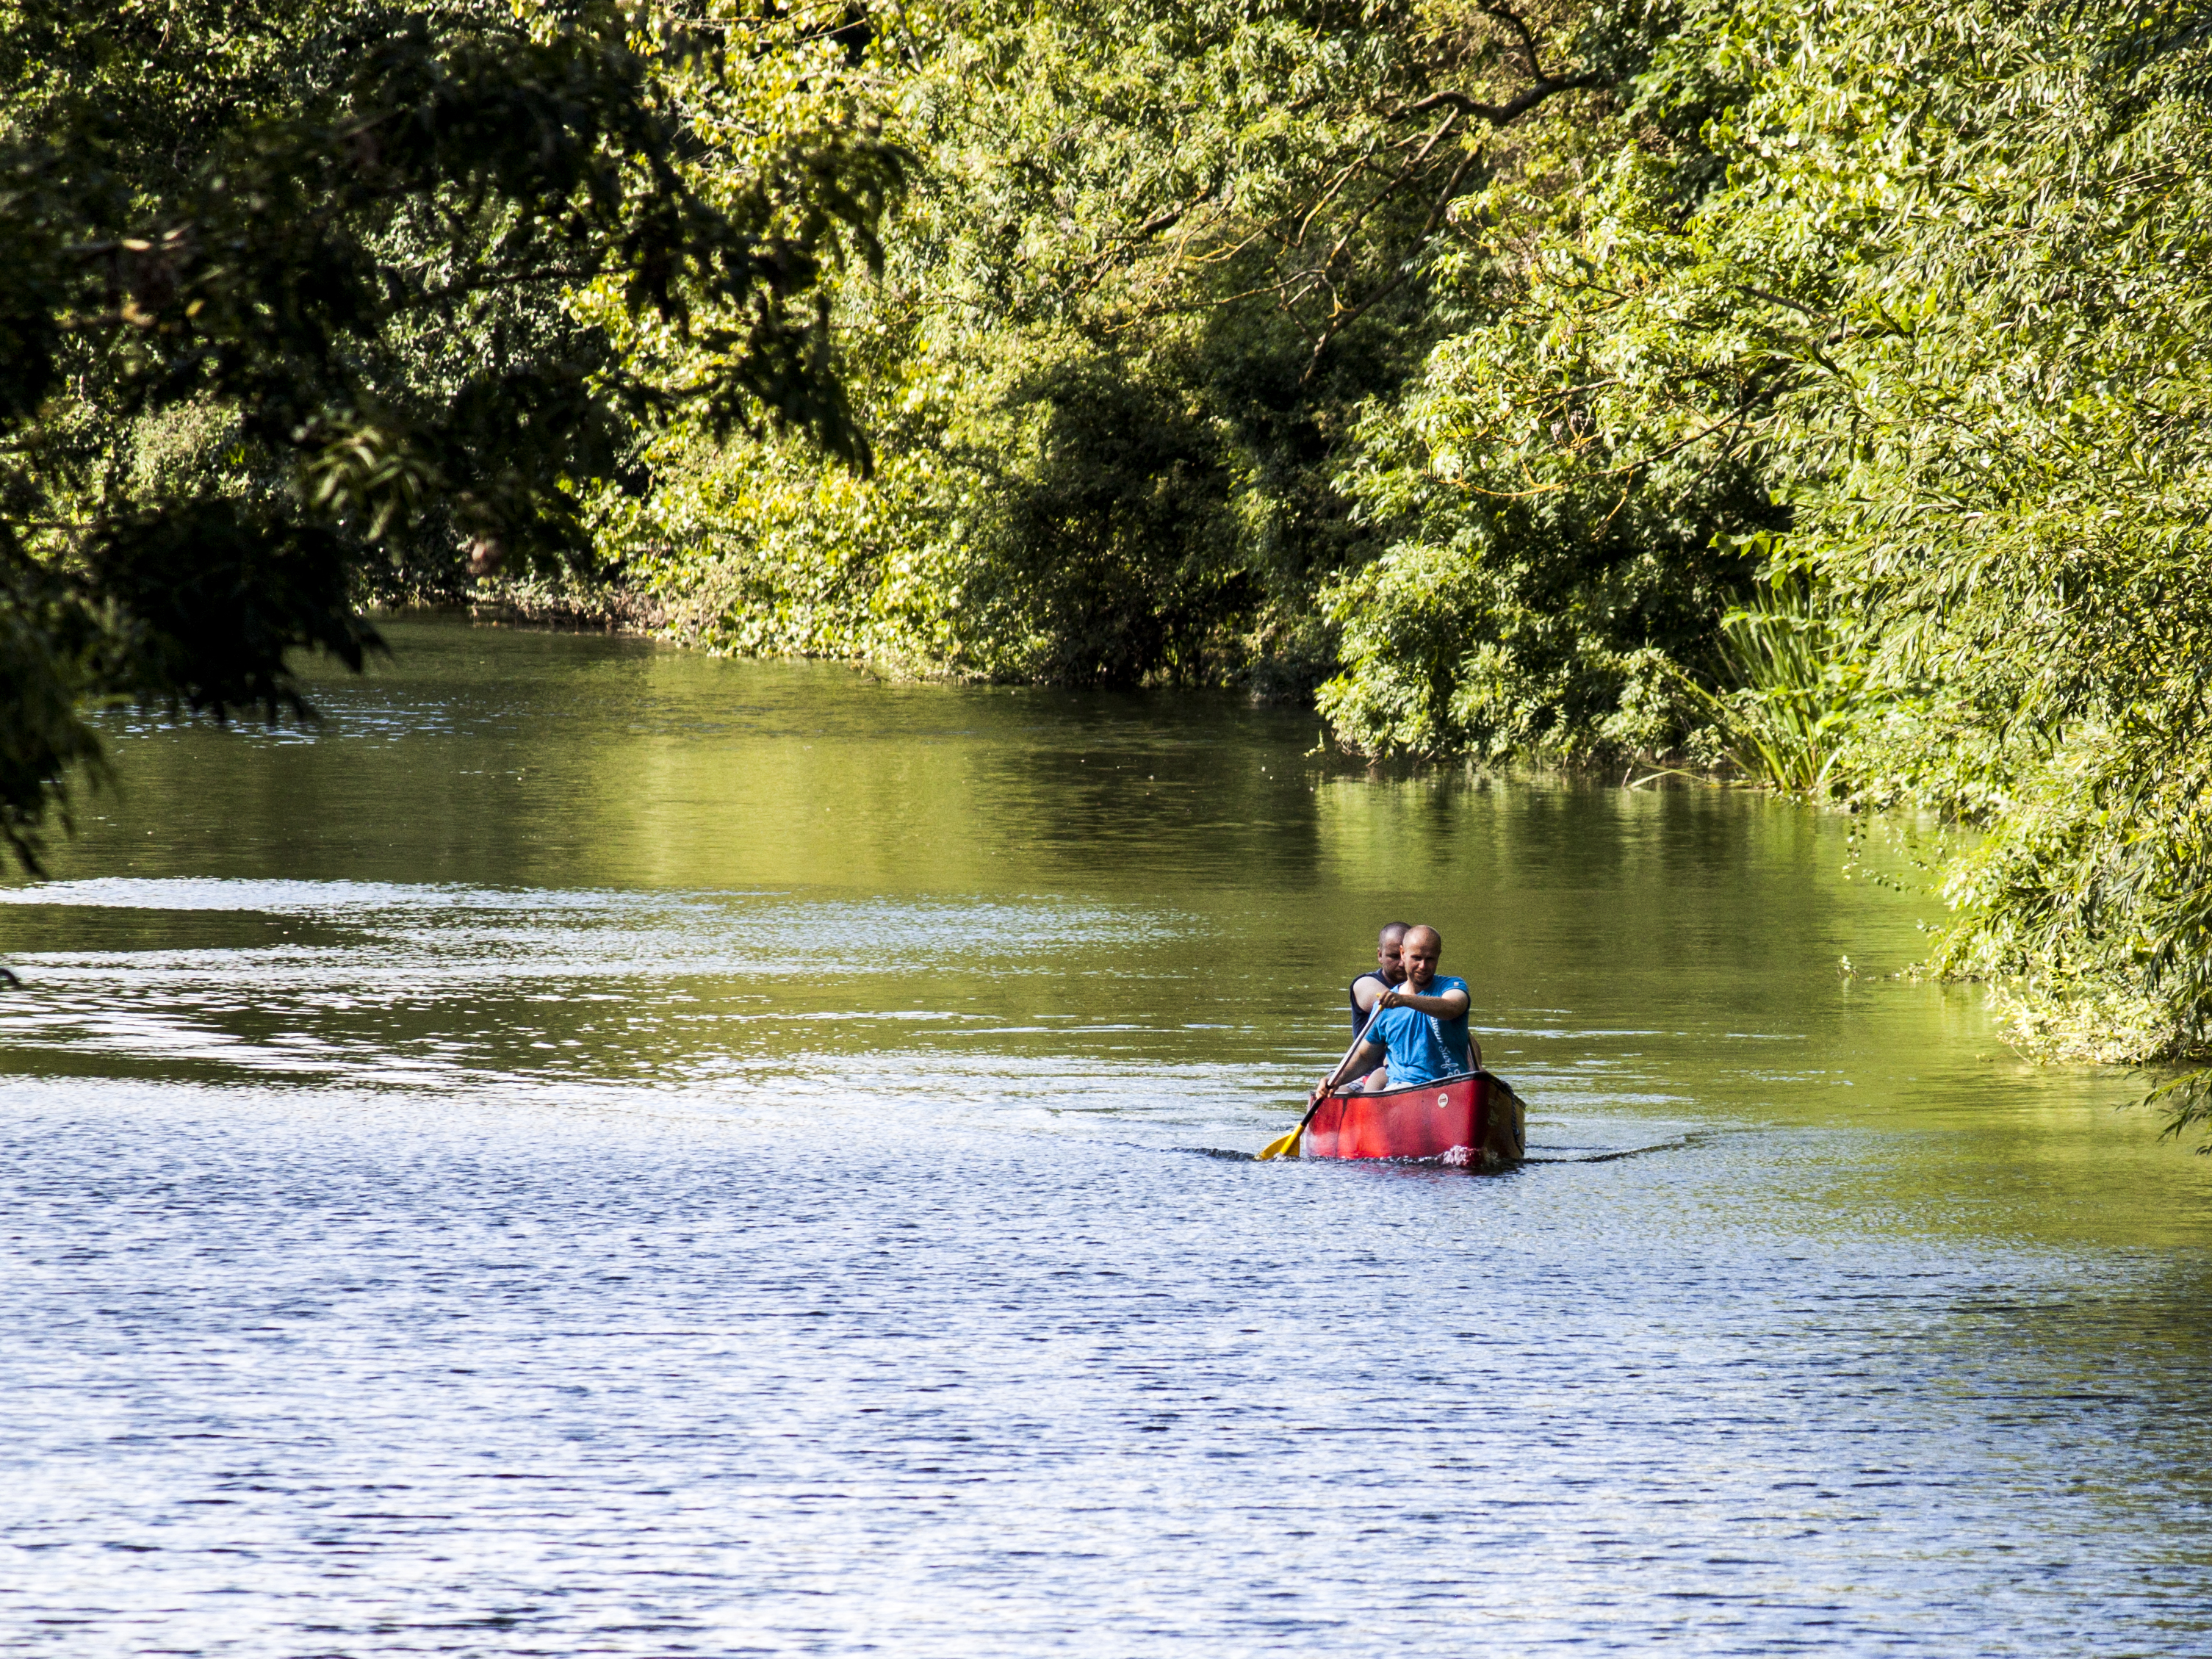
boat, river, canoe, paddle, vehicle, rapid, kayak, sports equipment, uk, boating, reflections, kayaking, watercraft, waterways, peterborough, nene, canoeing, watercraft rowing